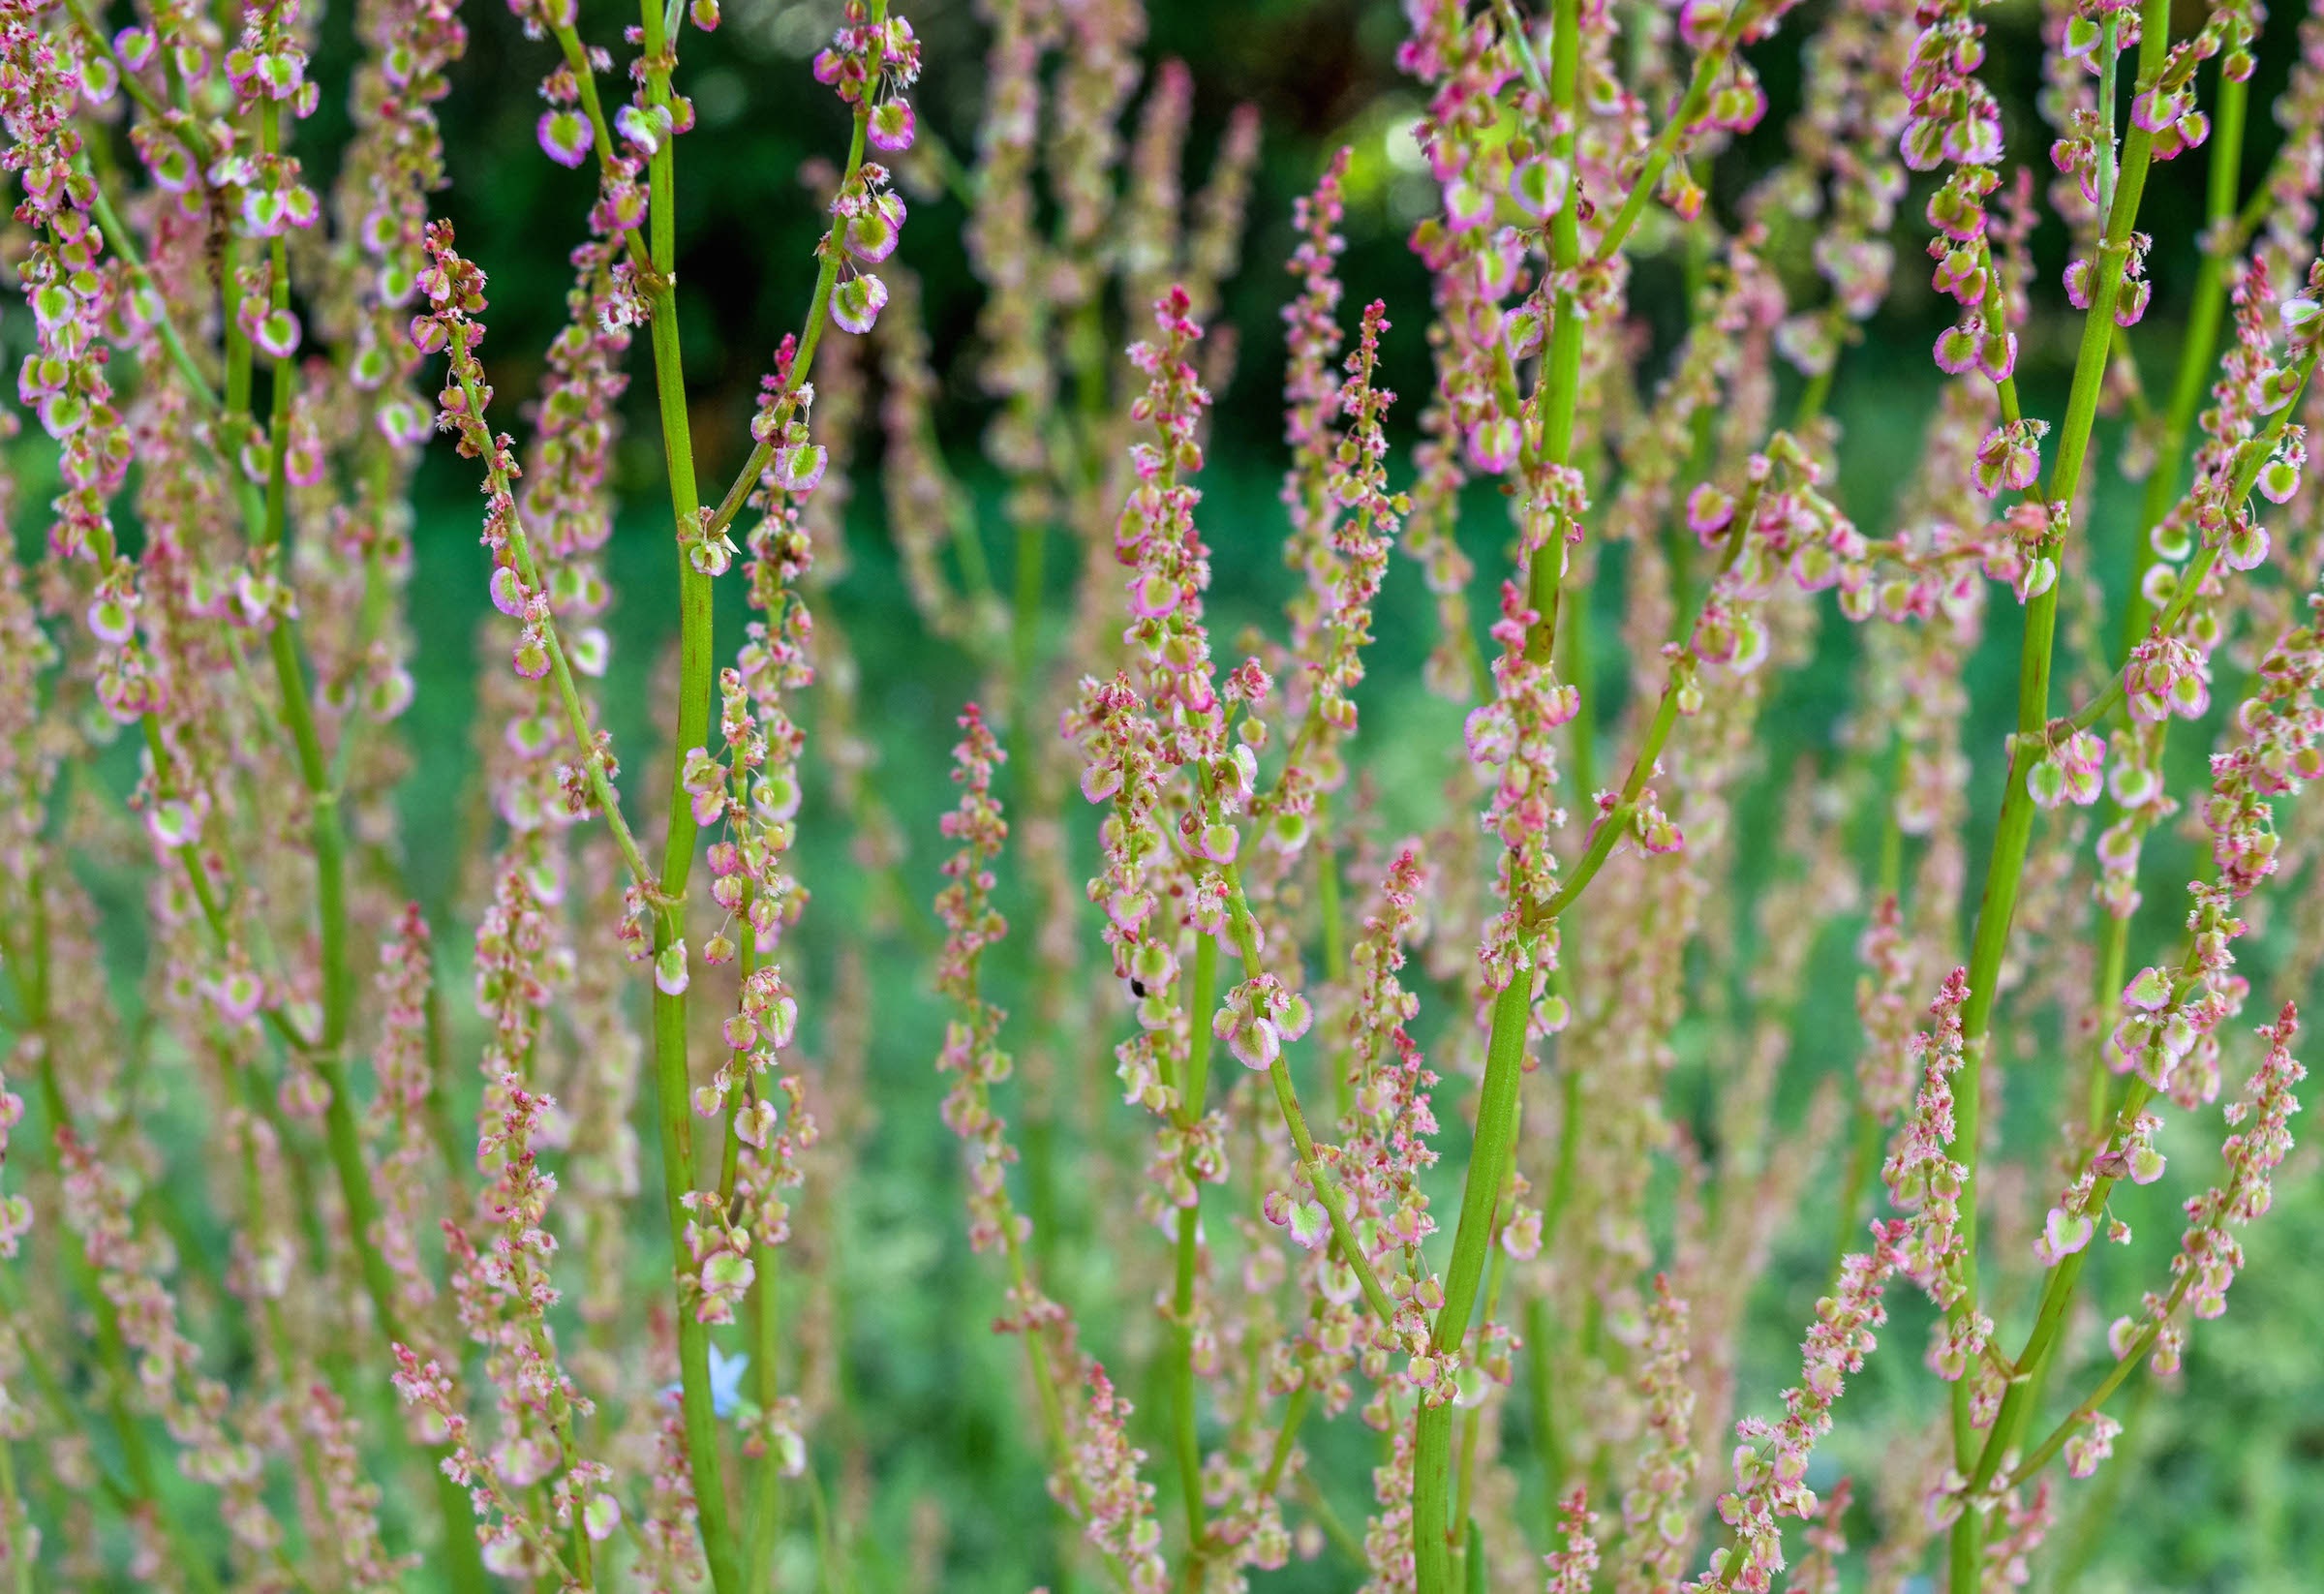
nature, grass, plant, meadow, leaf, flower, spring, green, herb, crop, botany, agriculture, flora, botanical, wildflower, weed, shrub, macro photography, flowering plant, grass family, plant stem, land plant